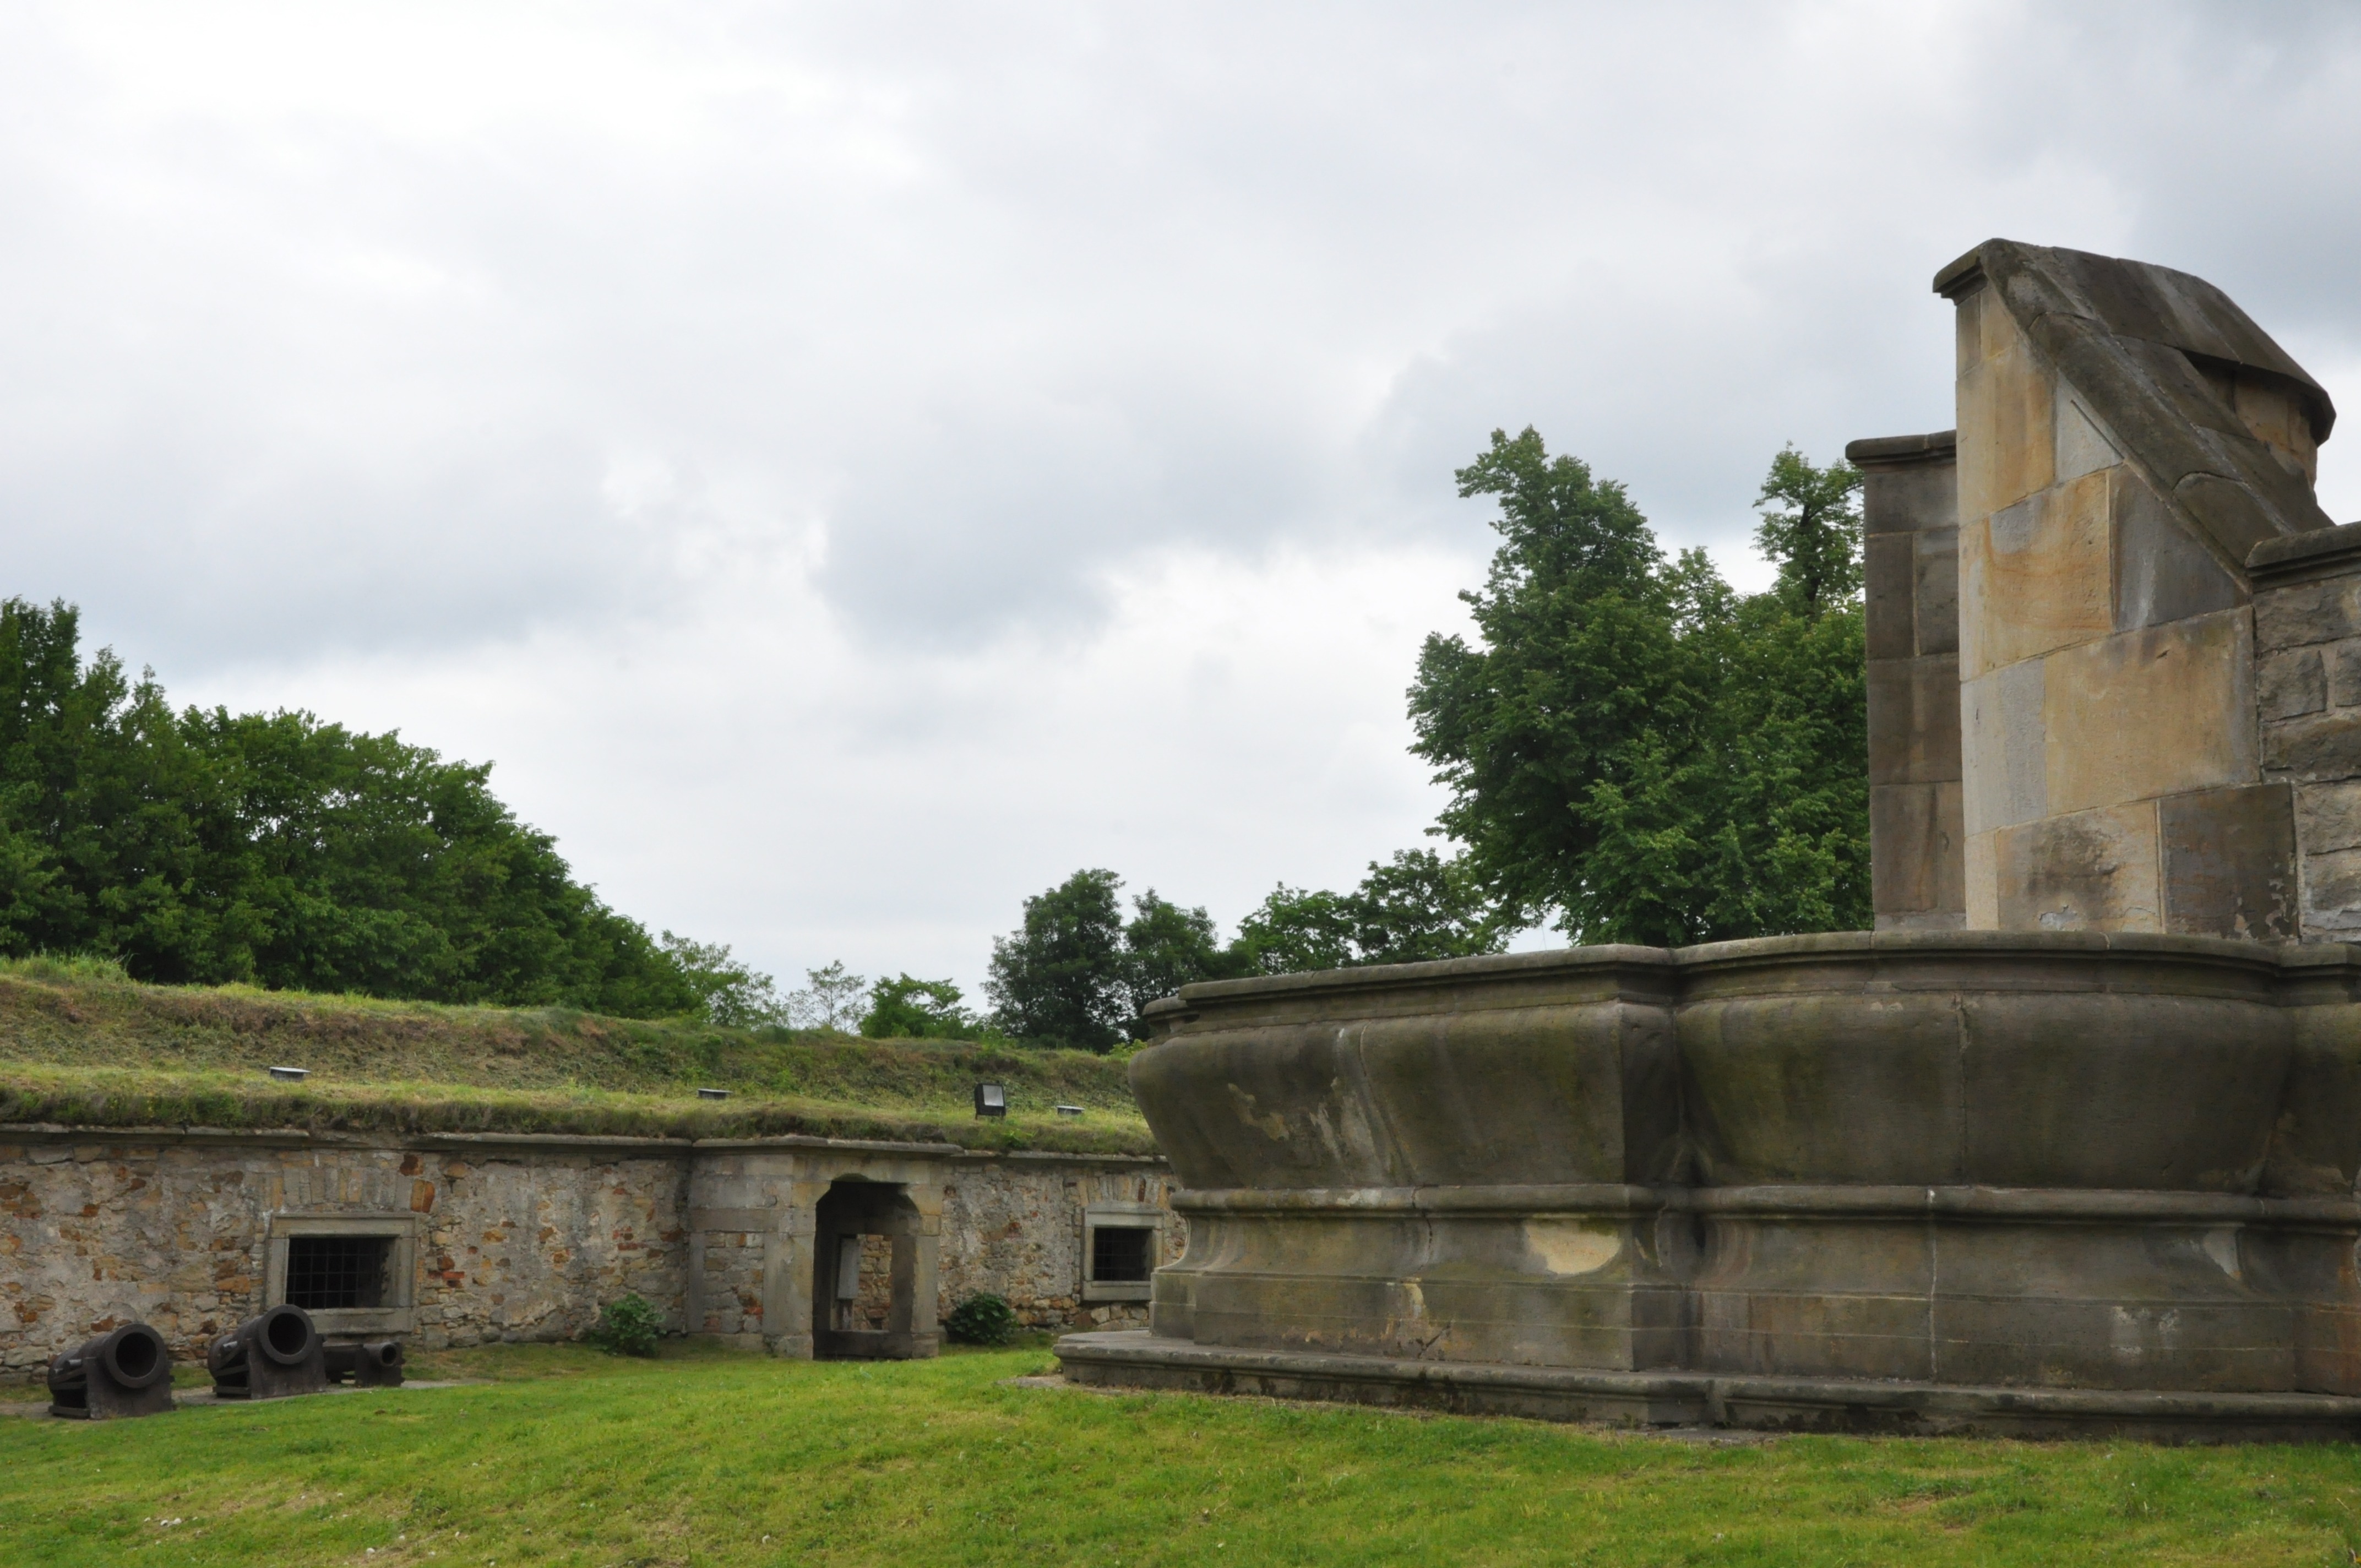
architecture, building, monument, castle, fortification, waterway, place of worship, ruins, poland, the museum, rural area, ancient history, nowy wi nicz, early baroque